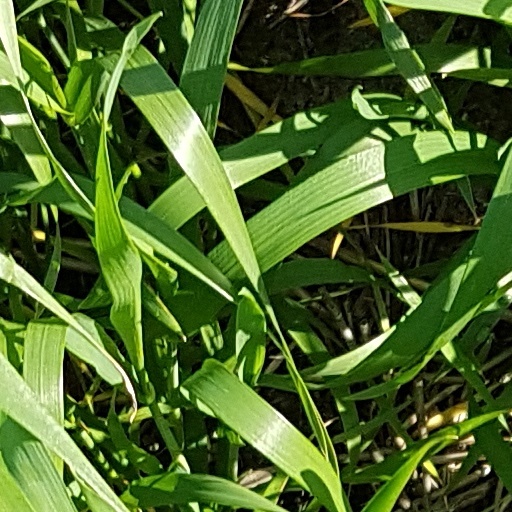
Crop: wheat